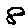
Label: 8